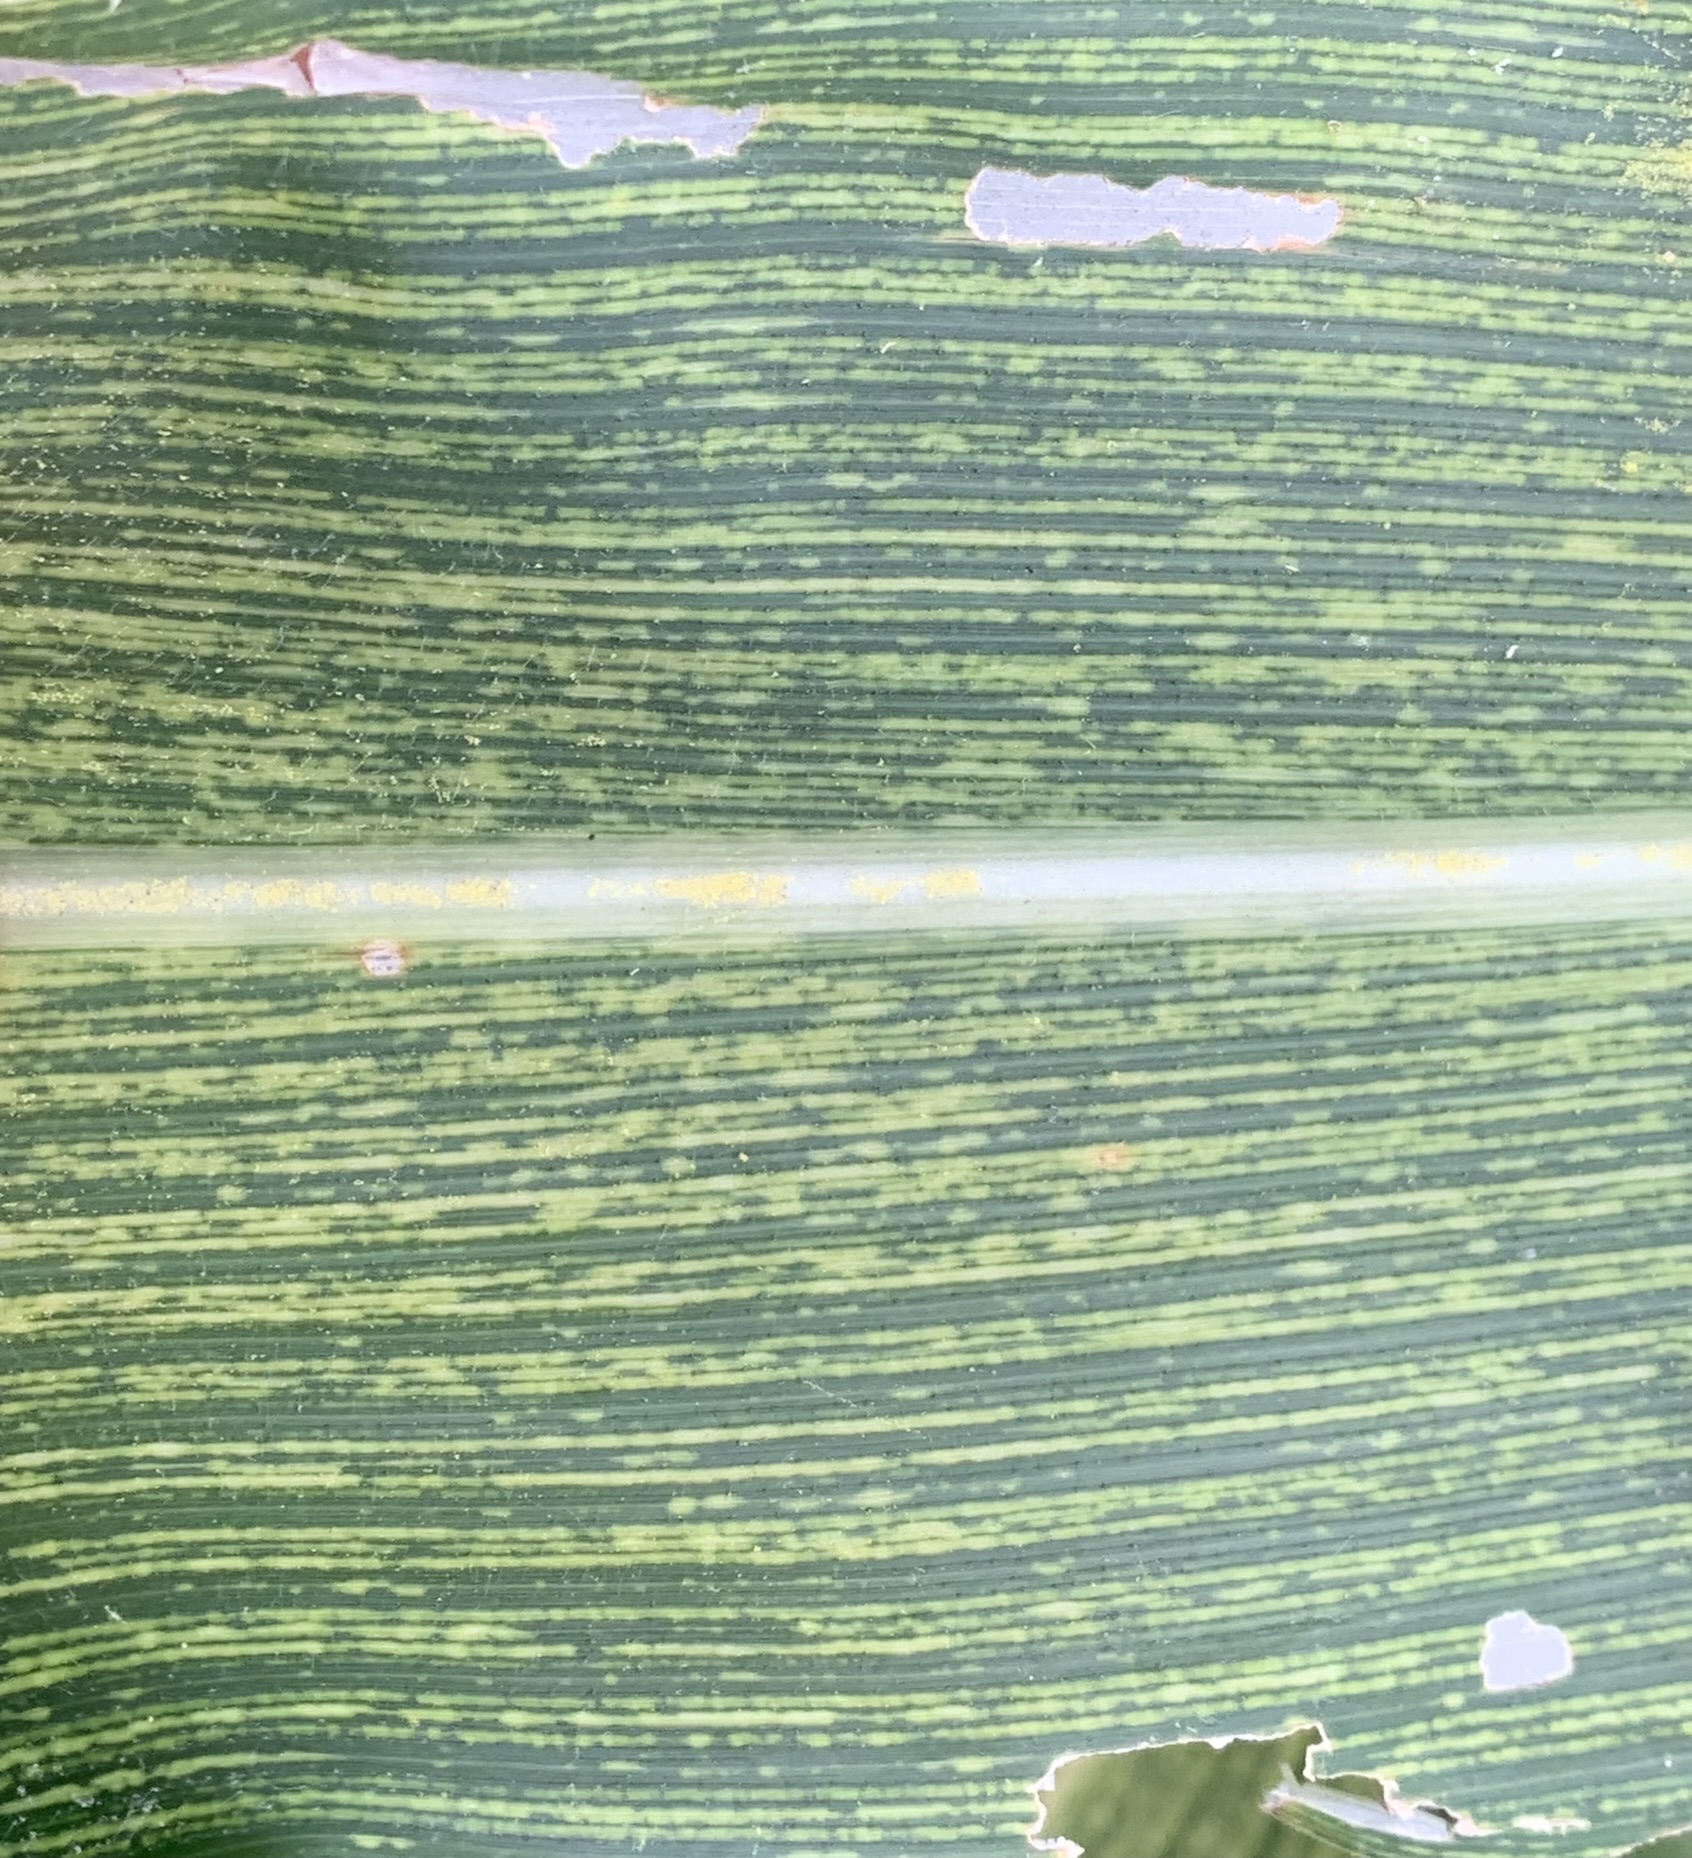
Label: MSV